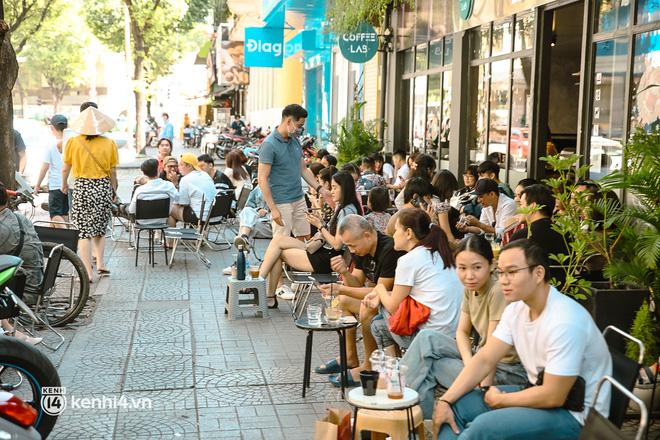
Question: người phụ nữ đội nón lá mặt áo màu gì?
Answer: màu vàng